Aplestosuchus

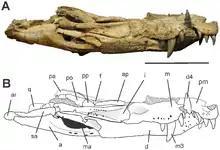
Skull in side view

"Aplestosuchus" is distinguished form all other known Crocodyliformes by a unique combination of trait, including four autapomorphies. It possesses an autapomorphic nasal bone with dorsal midline crest, and an autapomorphic frontal longitudinal ridge that reaches the midline contact between the prefrontals. Its medial supratemporal rim is crest-shaped, and the ridge along the ectopterygoid-jugal suture is notched at its caudal portion. A lateral depression is present on the quadrate bone. The palatine bar is autapomorphically crested on its ventral surface, and cylindrical in its dorsal portion. The choanal septum is also ridged on the ventral surface. An autapomorphic single parachoanal fossa rostrolateral to the parachoanal fenestrae is present at the base of the pterygoid wing. In the lower jaw of "Aplestosuchus", the outer sculpture of the mandible is limited to the dentary, and the occipital surface of the mandibular symphysis lack a peg. Additionally, the ridged border of the angular is not covering the rostral edge of the mandibular fenestra, and a row of foramina is present between the mandibular fenestra and the ectopterygoid-jugal suture. Some of the non-autapomorphic traits of "A. sordidus" listed above, such as the quadrate depression, medial approximation of the prefrontals, and ridge on the ectopterygoid-jugal articulation, confirm its placement within Baurusuchidae.